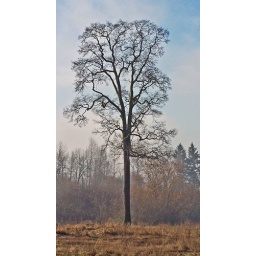
beautiful old tree in field